Indigenous futurisms

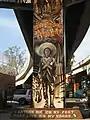
Mural pertaining to the Mexican Revolution.

Chicana artist Amparo Chi drew inspiration from murals by Chicano artists around the Los Angeles, where she was raised. Her work, Semillas de la Vida, depicts the culture as it has been passed down from ancestors to the present. All three people presented in the painting are women. One, who is the ancestor, is dressed very colorfully with a head and filled with vibrant feathers. The second woman is older and appears to be the grandmother of the last, and youngest girl. The grandmother and her granddaughters' hair is connected and seems to be significant as she passes down the culture and history or her heritage.